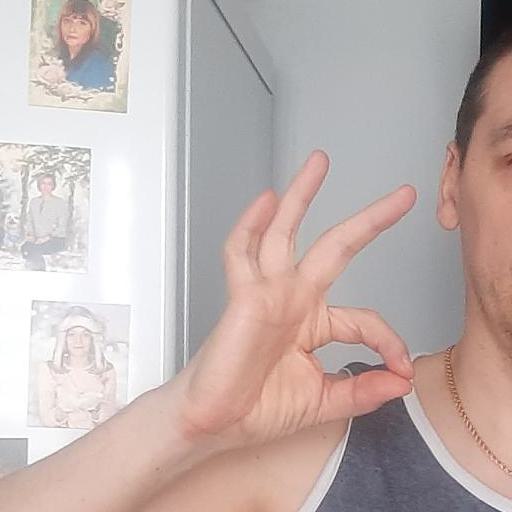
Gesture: ok